Cranbrook and Tenterden Light Railway

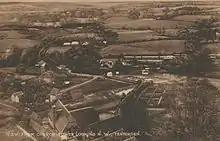
Tenterden Town station c1900, the only station on the Cranbrook and Tenterden Light Railway to be built

The line to Hawkhurst had bypassed the town of Cranbrook, with Cranbrook station being located in Hartley, almost from the town. The Cranbrook and Tenterden Light Railway would have commenced from a junction just to the north of Cranbrook station, heading in a generally north easterly direction to Cranbrook Town station, and then turning south easterly to serve Sissinghurst Road station and Benenden station, after which the line turned east to serve Rolvenden station and joining the Rother Valley Railway via a triangular junction between Tenterden and Tenterden Town stations. The line from the junction with the RVR to Tenterden Town station included a climb at 1 in 50. Although only this long section was built, the line was shown on maps included in the Kent & East Sussex Light Railway's Annual Reports until 1934.